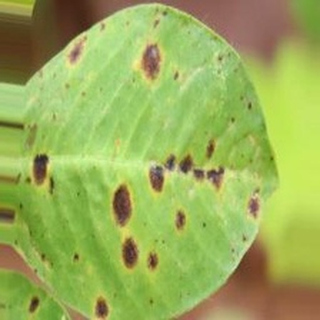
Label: groundnut_late_leaf_spot